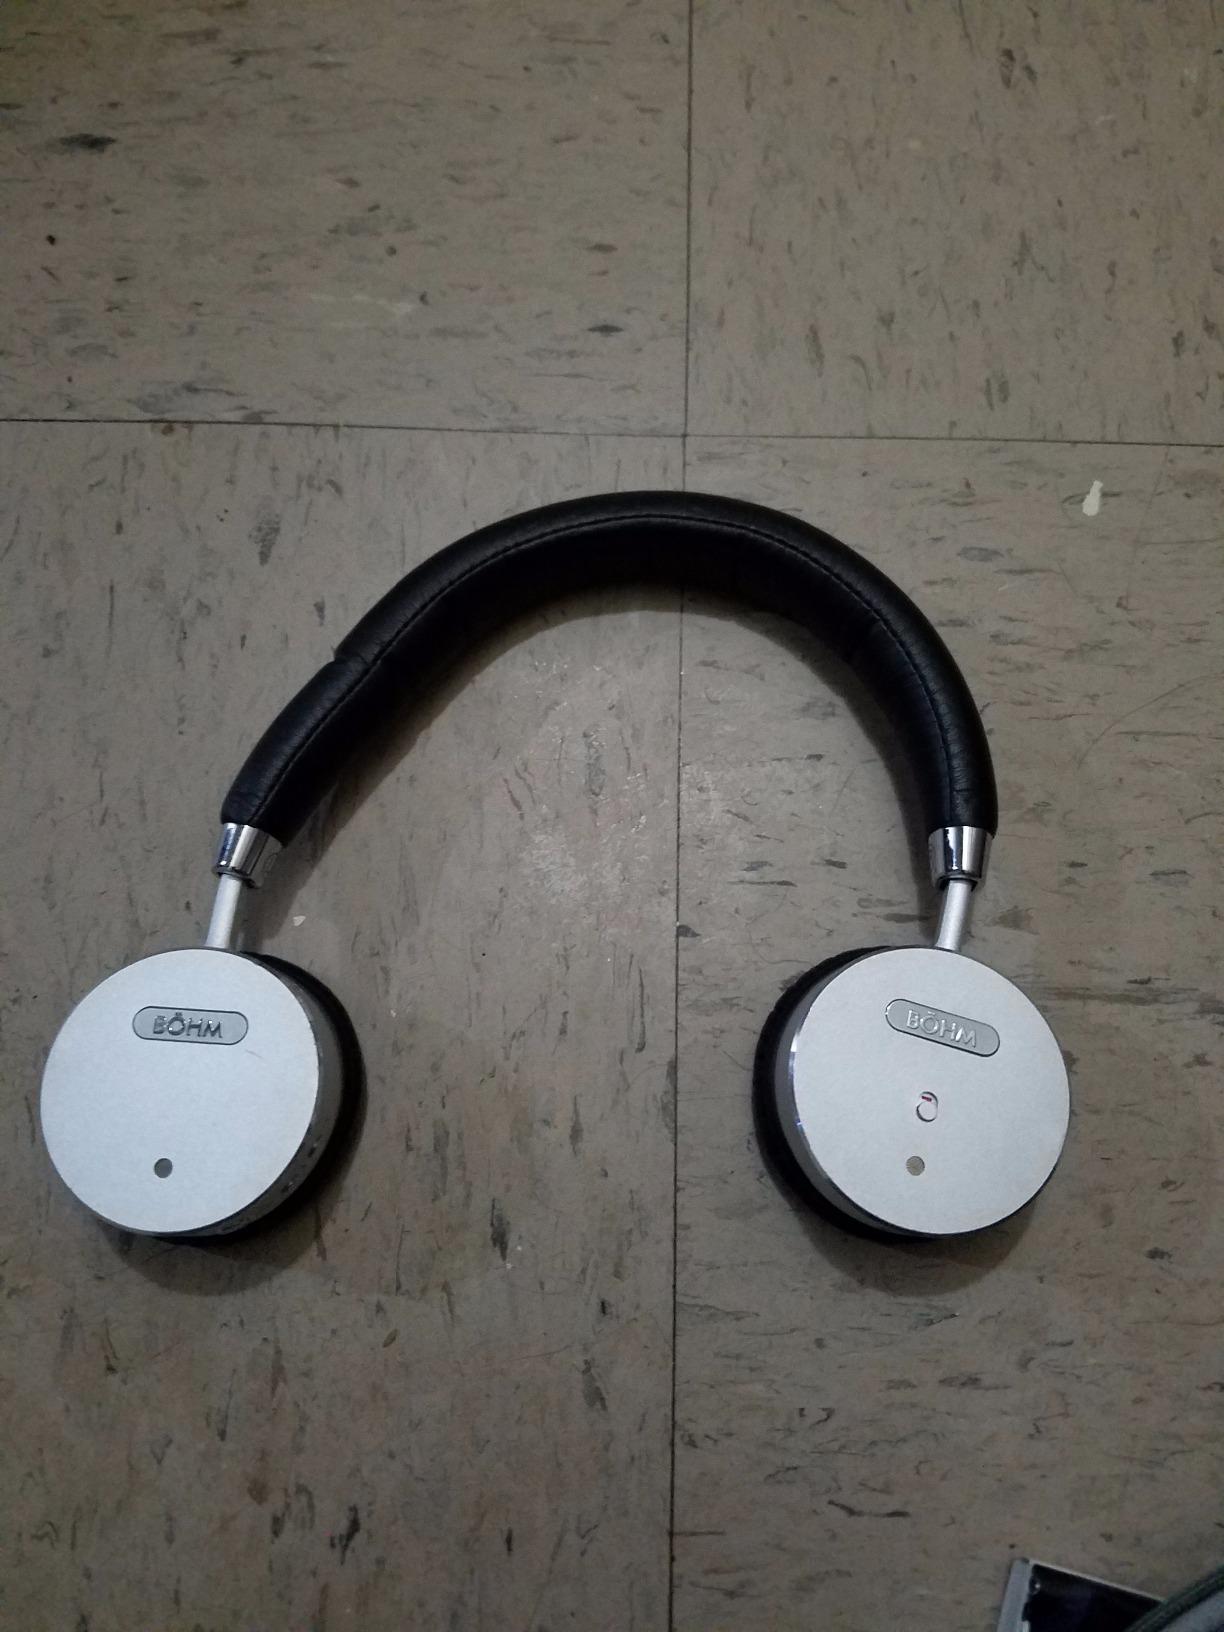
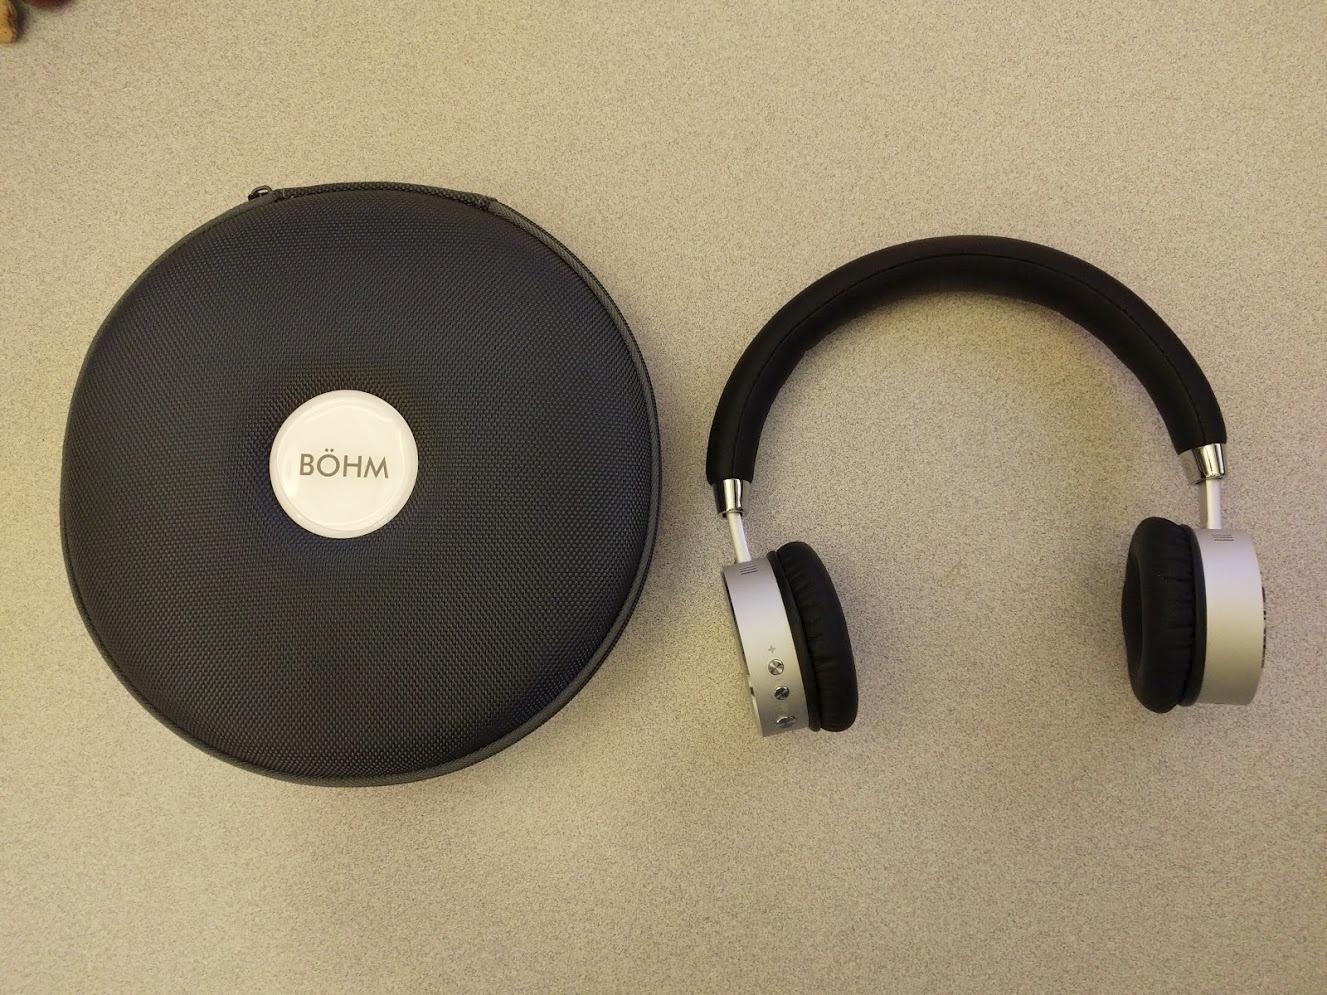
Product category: headphones
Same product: yes